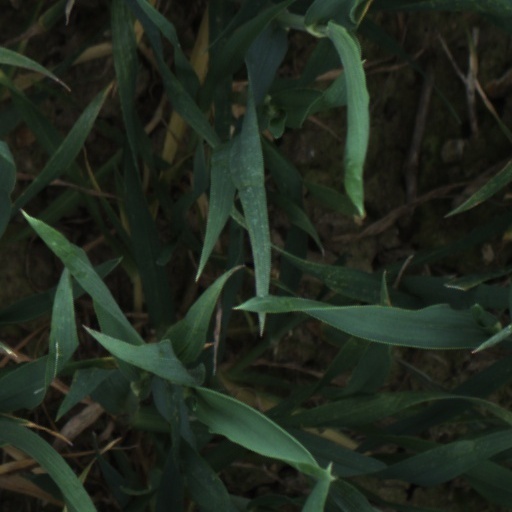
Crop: wheat